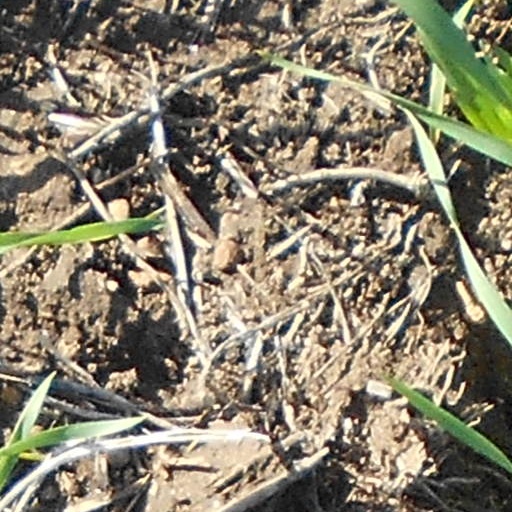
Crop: wheat